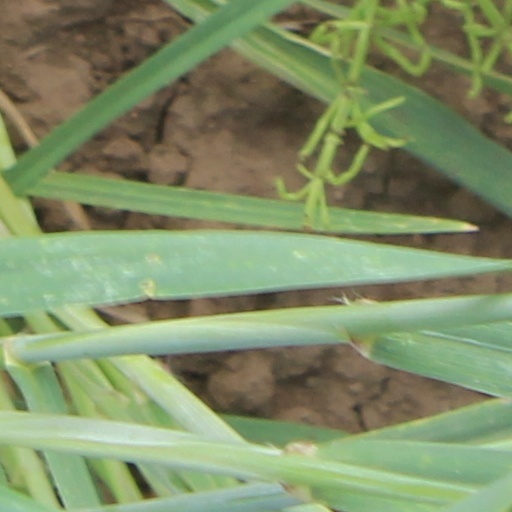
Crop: wheat